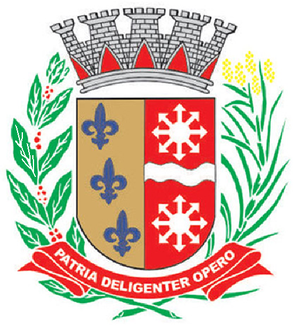
Patrocínio Paulista est une municipalité brésilienne de l'État de São Paulo et la Microrégion de Franca.